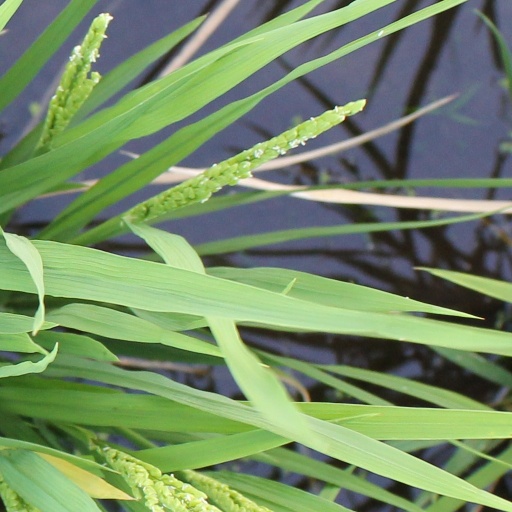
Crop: rice